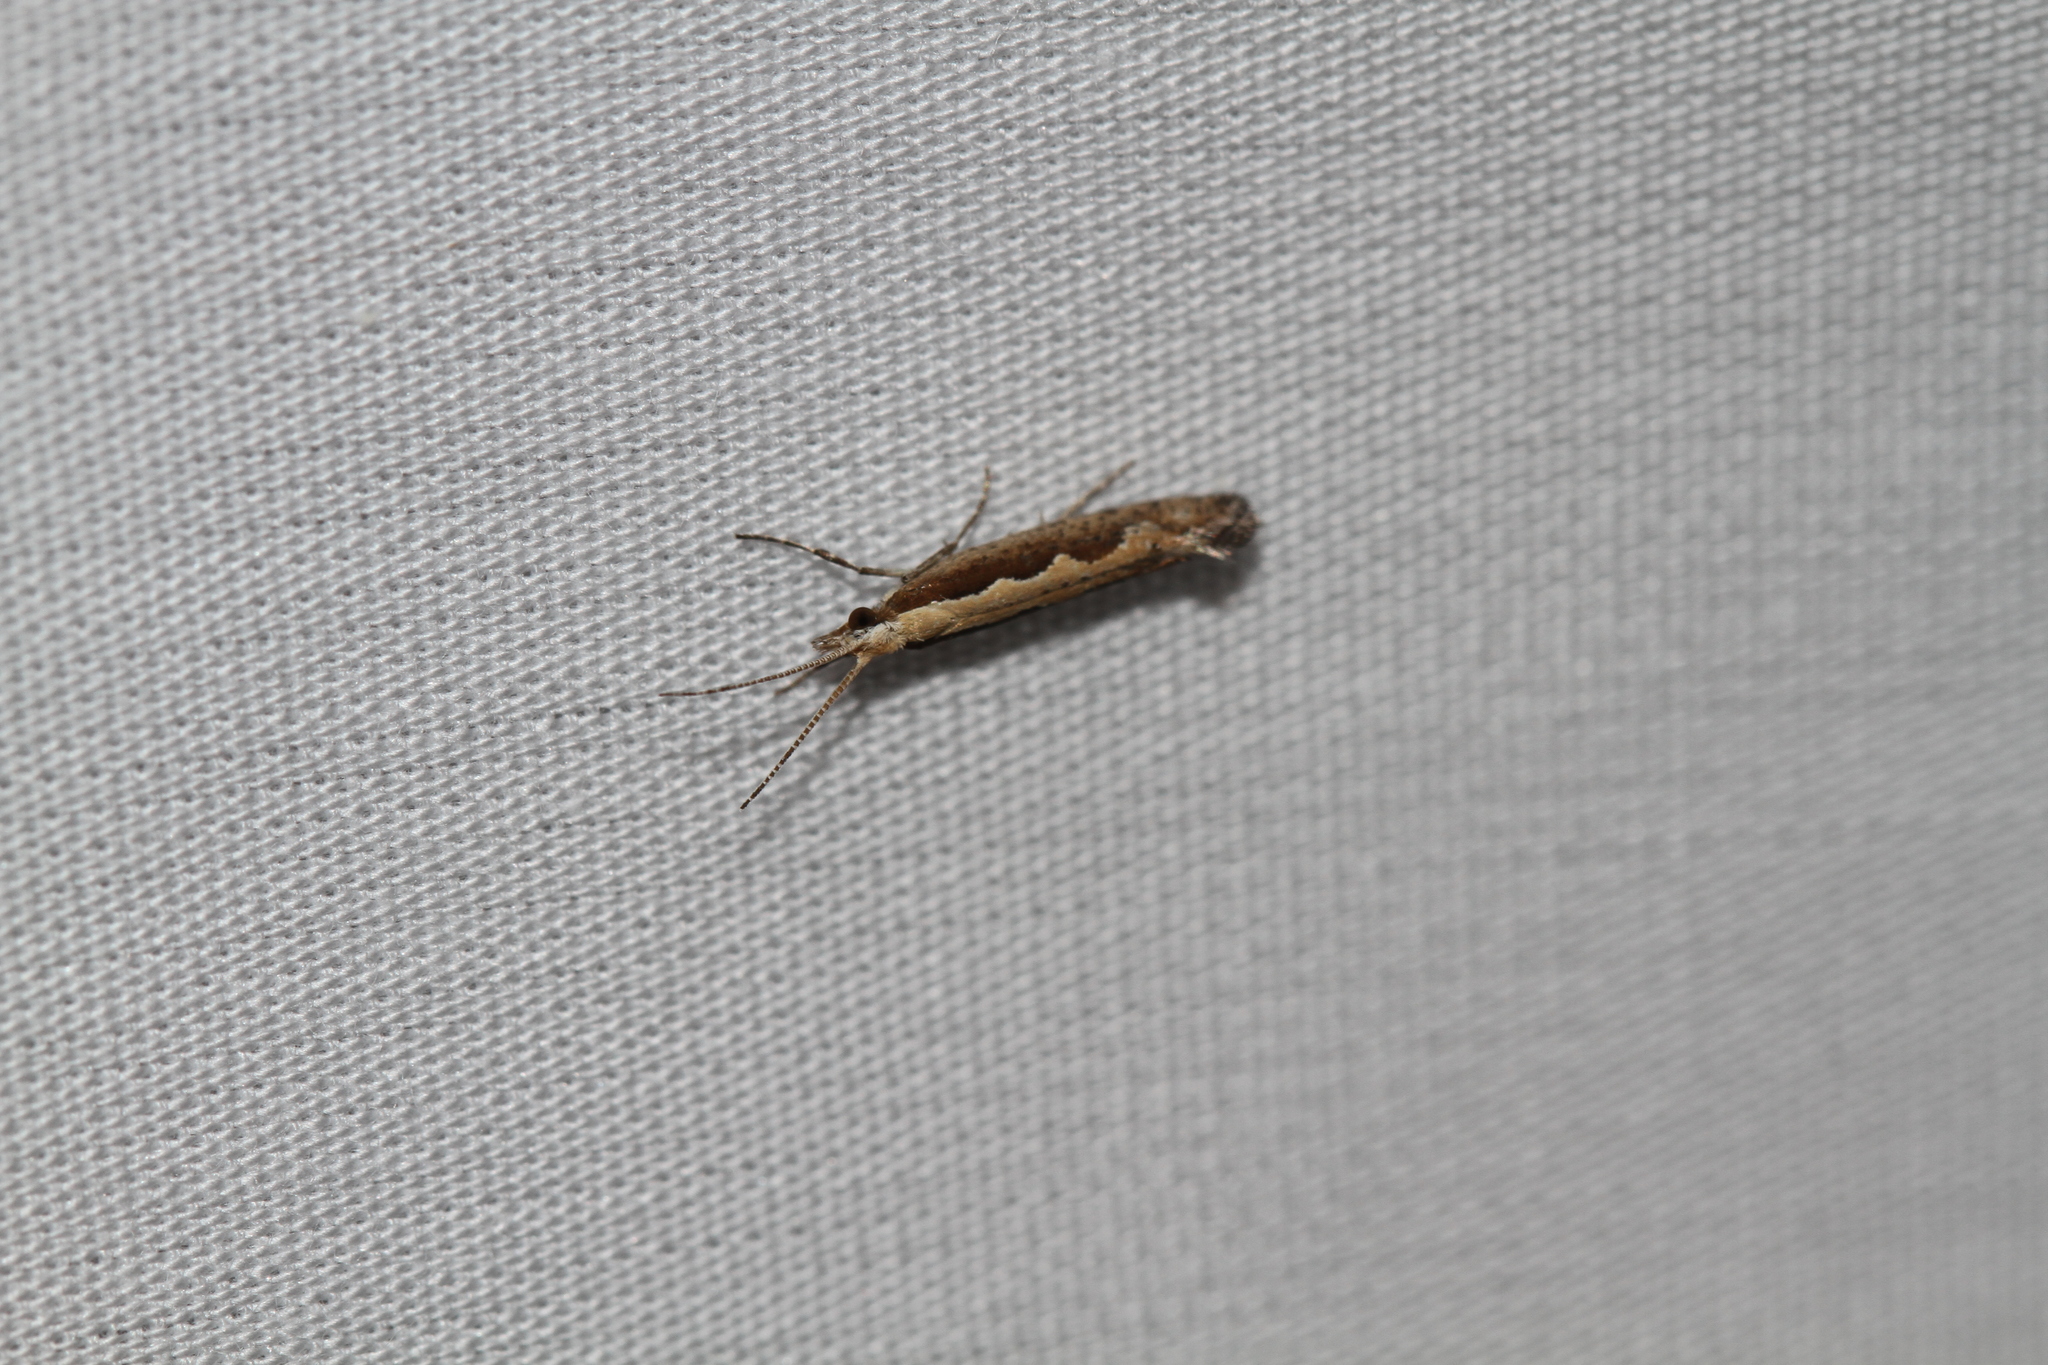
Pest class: diamondback_moth